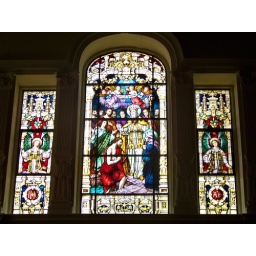
Stained glass window in the Cathedral of St. Augustine